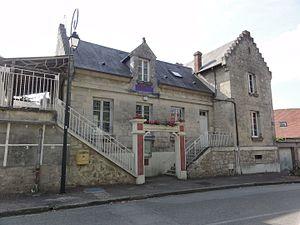
Chaudun est une commune française située dans le département de l'Aisne, en région Hauts-de-France.